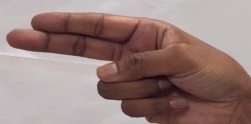
ASL sign: H